Maxi Rodriguez (American soccer)

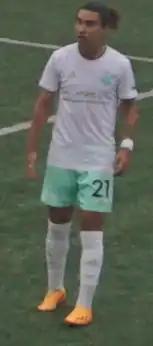
Maxi playing for Detroit City FC in 2023

Maximiliano "Maxi" Rodriguez (born August 9, 1995) is an American professional soccer player who currently plays as a midfielder for Rhode Island FC in the USL Championship.